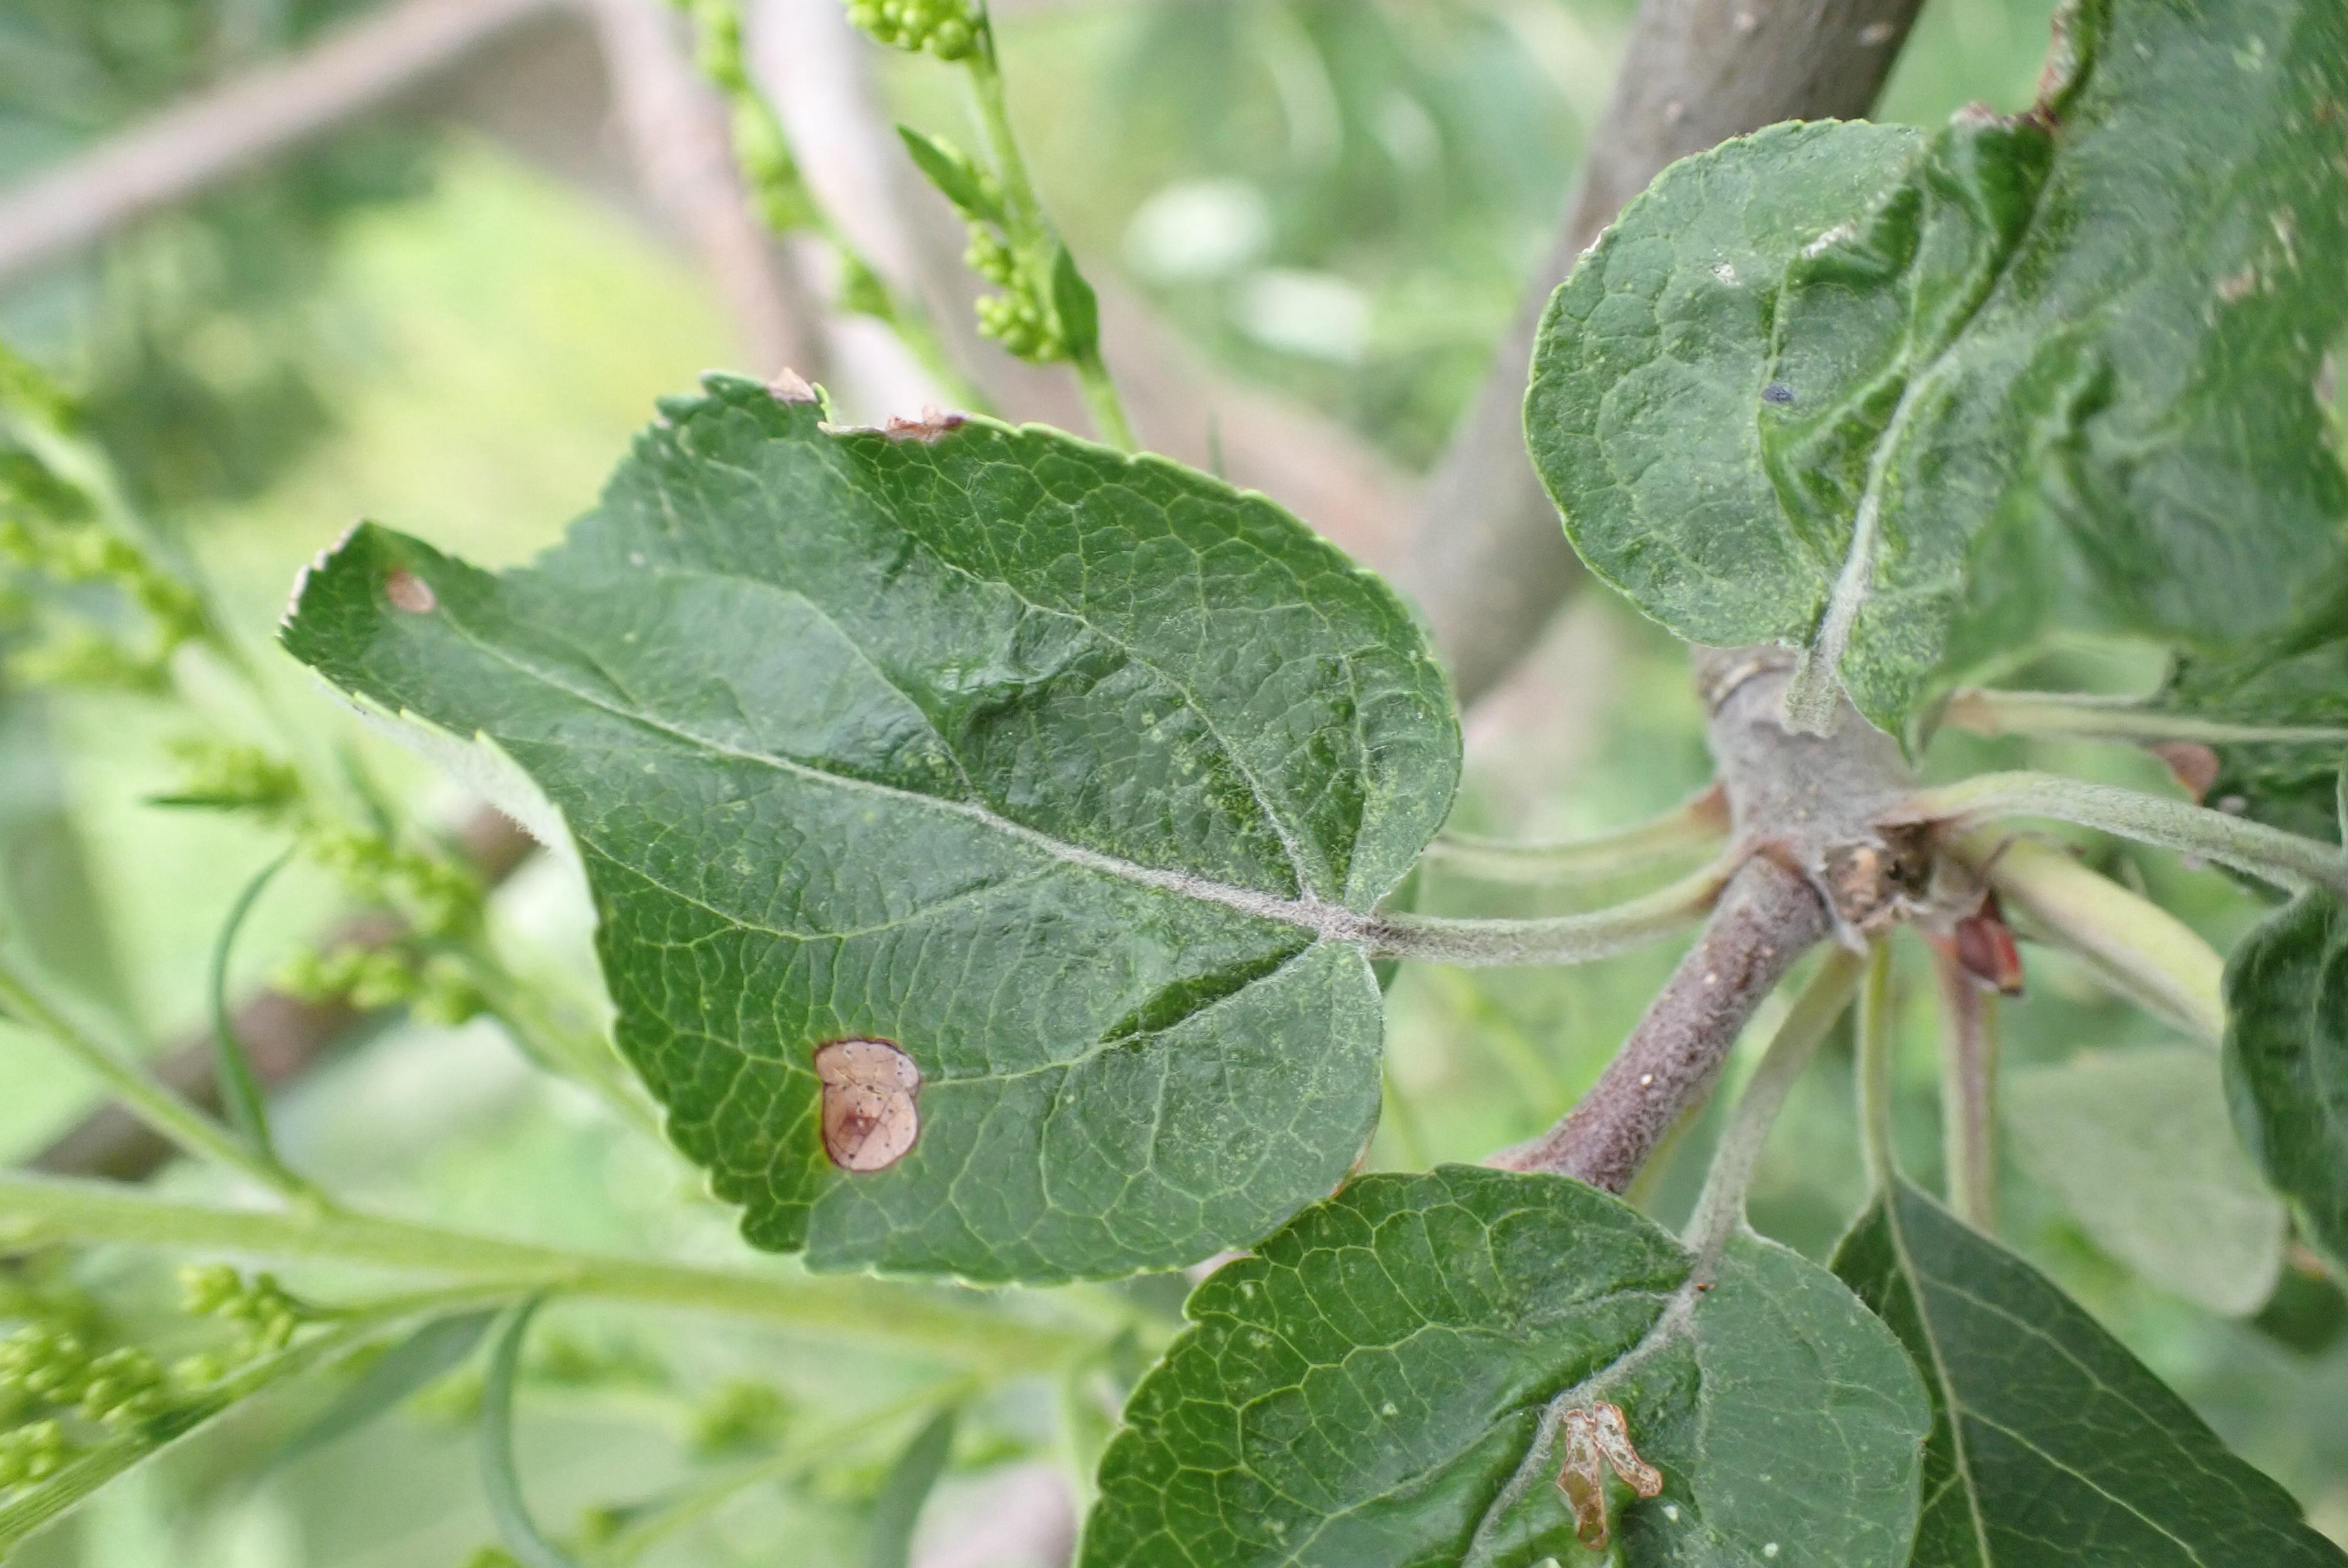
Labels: frog_eye_leaf_spot